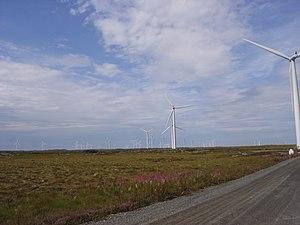
Parc éolien de Smøla